David C. Guaderrama

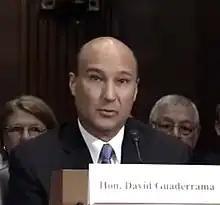

David Campos Guaderrama (born May 23, 1954) is a Senior United States district judge of the United States District Court for the Western District of Texas.